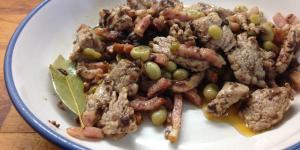
habas a la catalana con morcilla